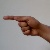
The image shows a hand gesture representing the letter 'G' in Indian Sign Language.